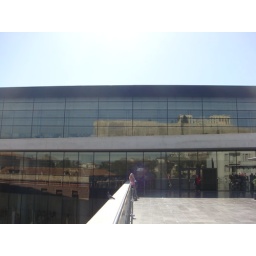
a reflection of the Acropolis from the third floor balcony of the New Acropolis Museum that opened in June